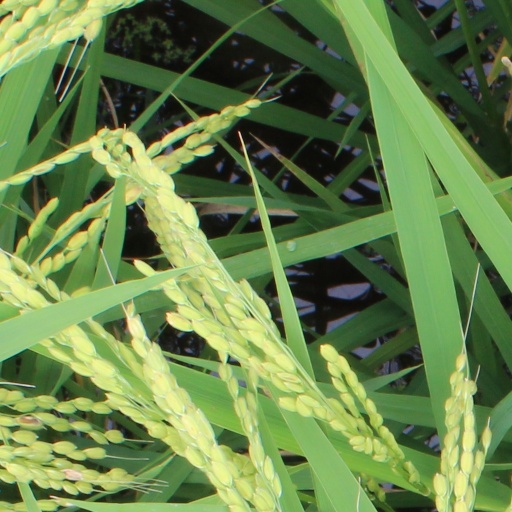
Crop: rice